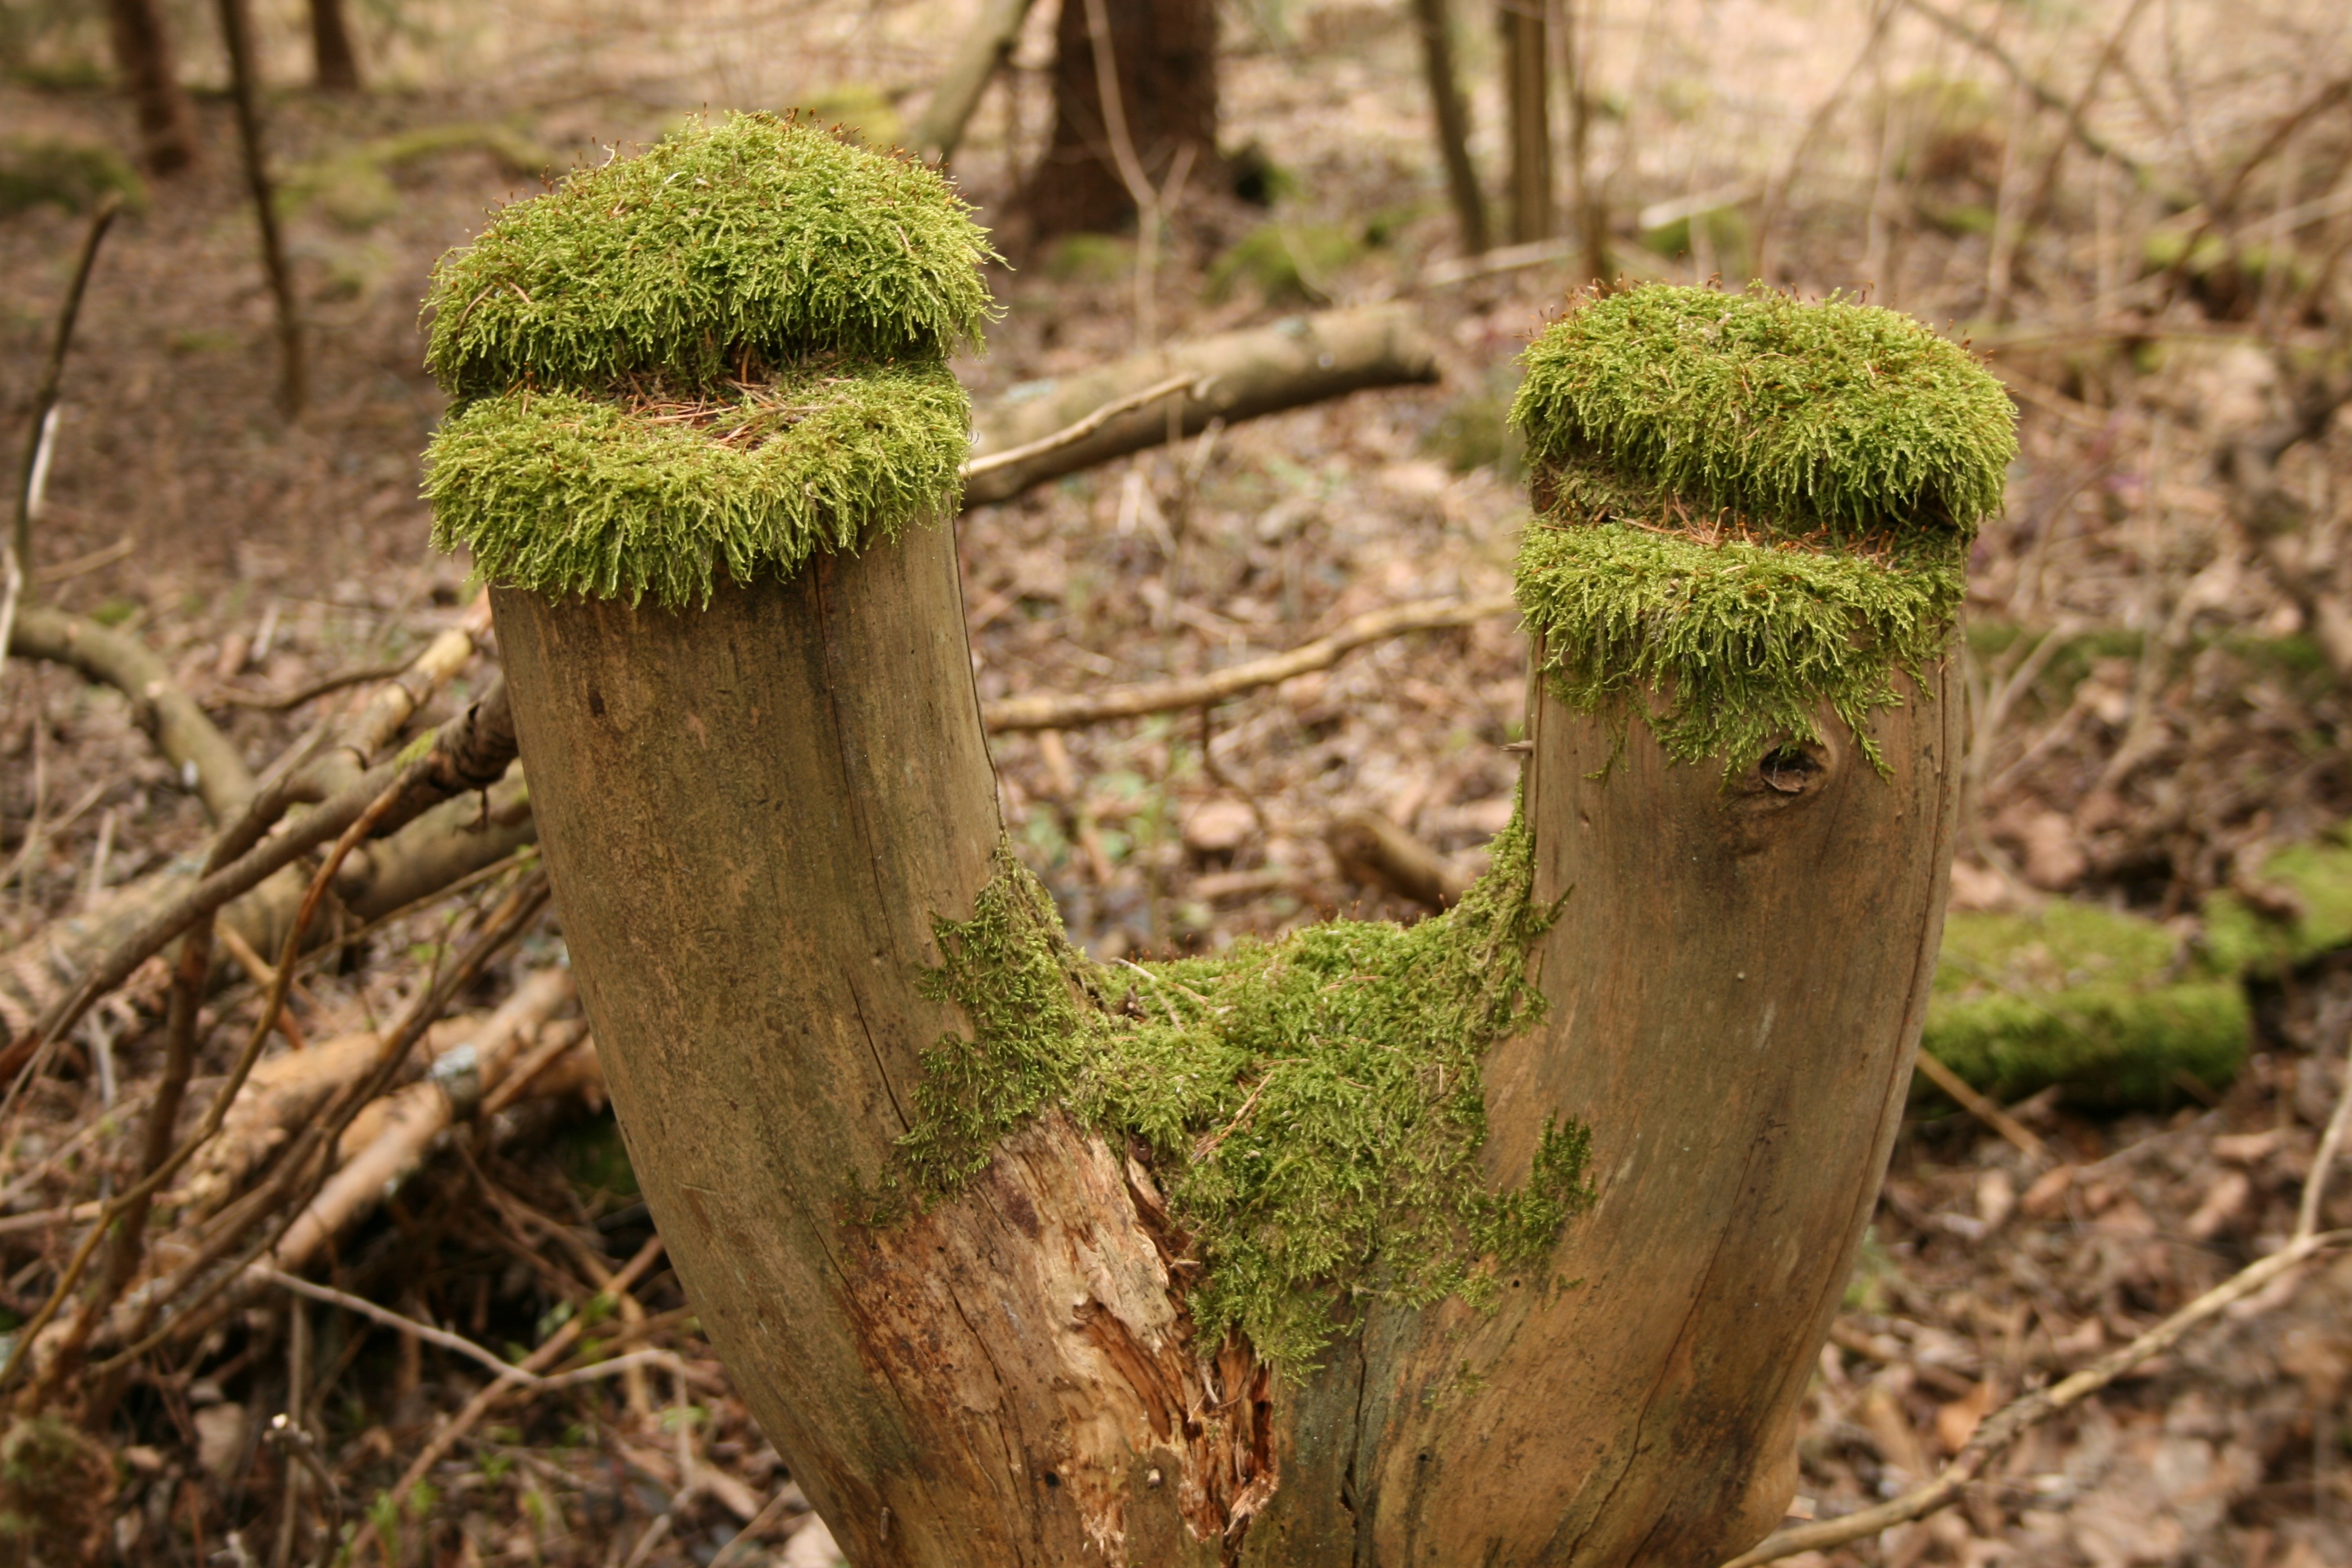
tree, nature, forest, branch, plant, wood, flower, purple, trunk, wildlife, green, soil, botany, flora, fauna, fungus, woodland, macro photography, plant stem, woody plant